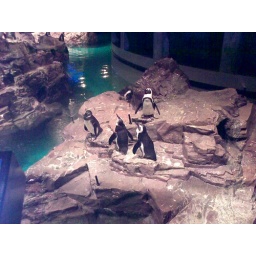
Very cute guys, you could also wave lights in the shape of fish to get them to chase.